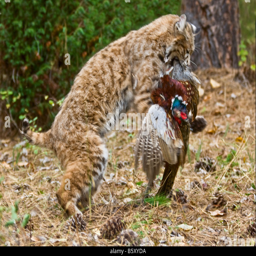
a bobcat with a pheasant as prey - controlled conditions